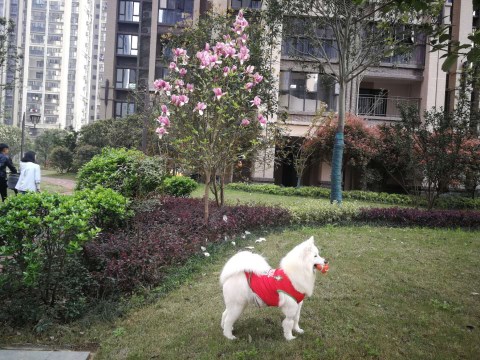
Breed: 2192-n000088-Samoyed